Hyperspace

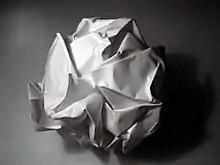
A piece of paper crumpled into a ball, representing a two-dimensional object distorted in the third dimension, making points that are far apart on its surface come close to each other or even touch

The basic premise of hyperspace is that vast distances through space can be traversed quickly by taking a kind of shortcut. There are two common models used to explain this shortcut: folding and mapping. In the folding model, hyperspace is a place of higher dimension through which the shape of our three-dimensional space can be distorted to bring distant points close to each other; a common analogy popularized by Robert A. Heinlein's "Starman Jones" (1953) is that of crumpling two-dimensional paper or cloth in the third dimension, thus bringing points on its surface into contact. In the mapping model, hyperspace is a parallel universe much smaller than ours (but not necessarily the same shape), which can be entered at a point corresponding to one location in ordinary space and exited at a different point corresponding to another location after travelling a much shorter distance than would be necessary in ordinary space. "The Science in Science Fiction" compares it to being able to step onto a world map at one's current location, walking across the map to a different continent, and then stepping off the map to find oneself at the new location—noting that the hyperspace "map" could have a significantly more complicated shape, as in Bob Shaw's "Night Walk" (1967).